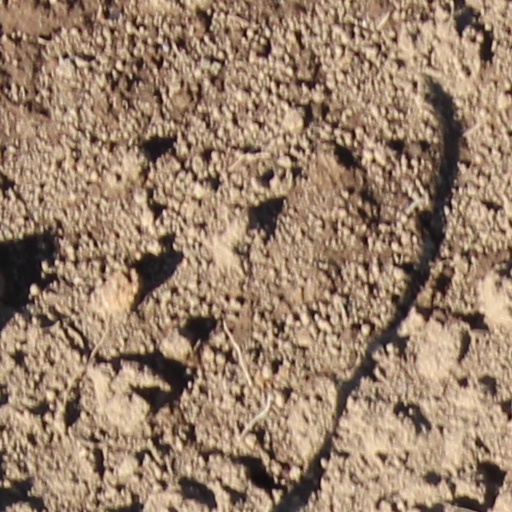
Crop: wheat